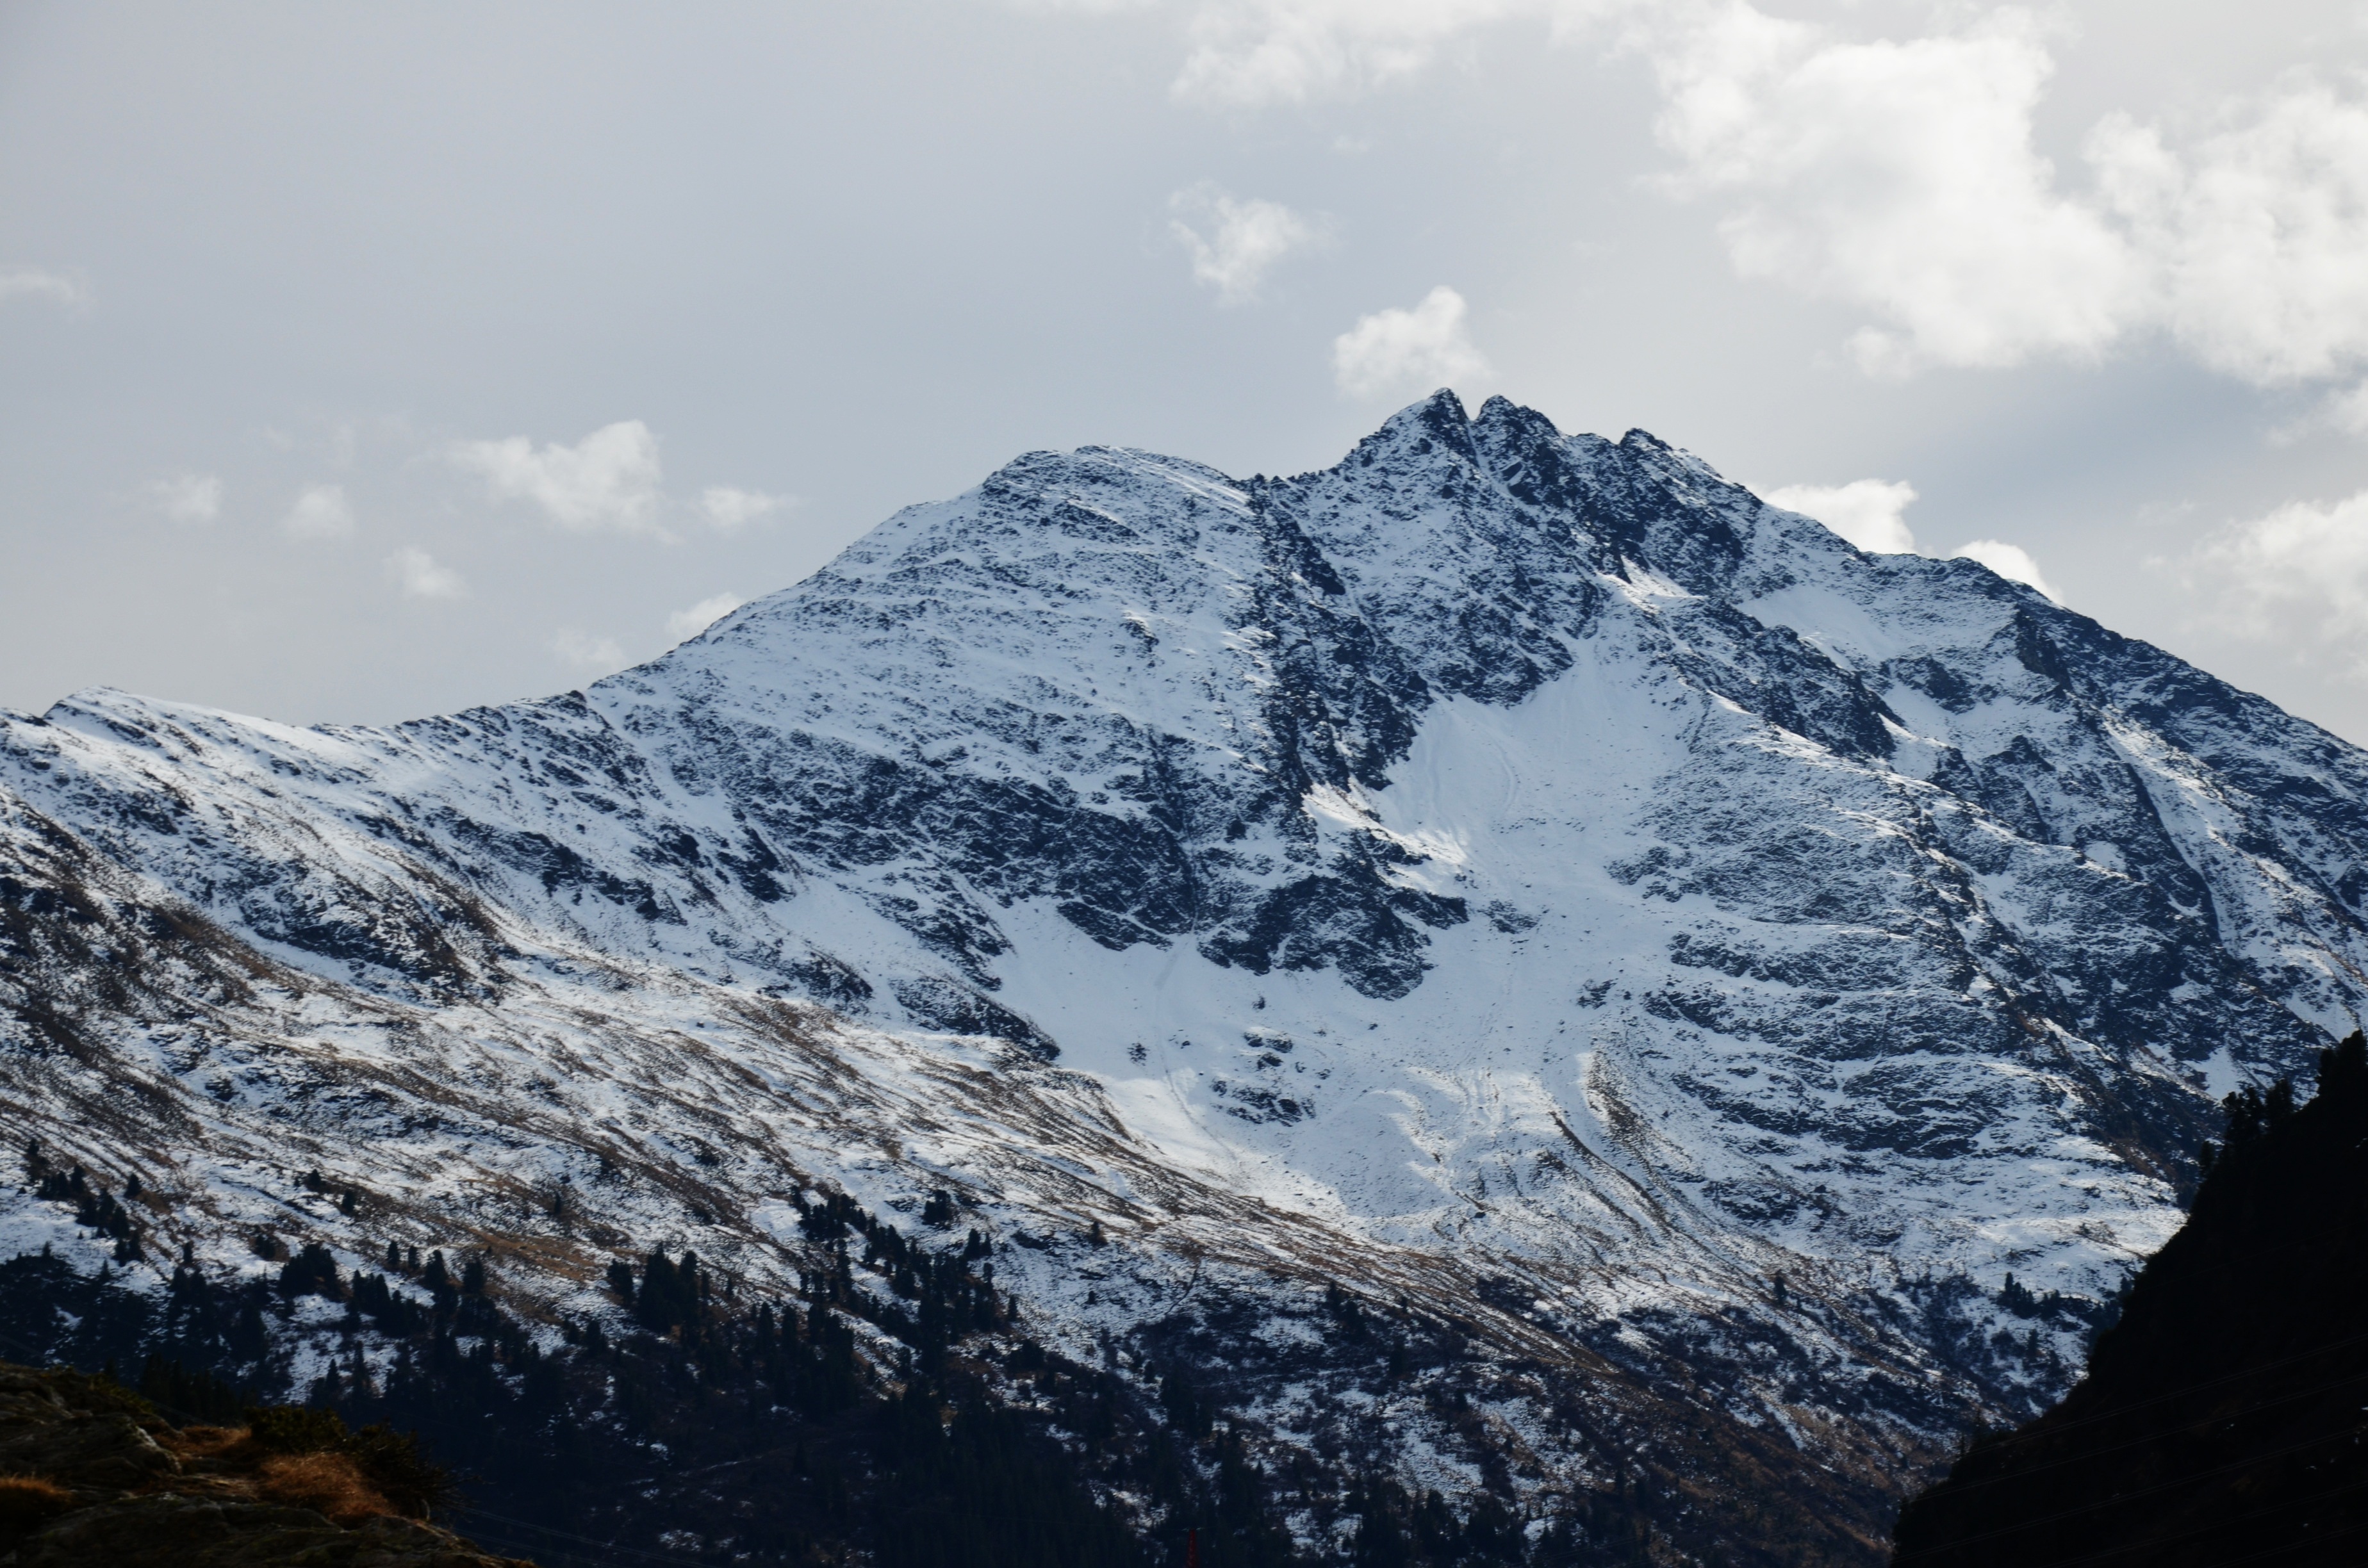
landscape, nature, mountain, snow, winter, cloud, sky, adventure, mountain range, high, weather, ridge, summit, mountaineering, clouds, colors, alps, plateau, fell, cirque, landform, mountain pass, geographical feature, mountainous landforms, geological phenomenon